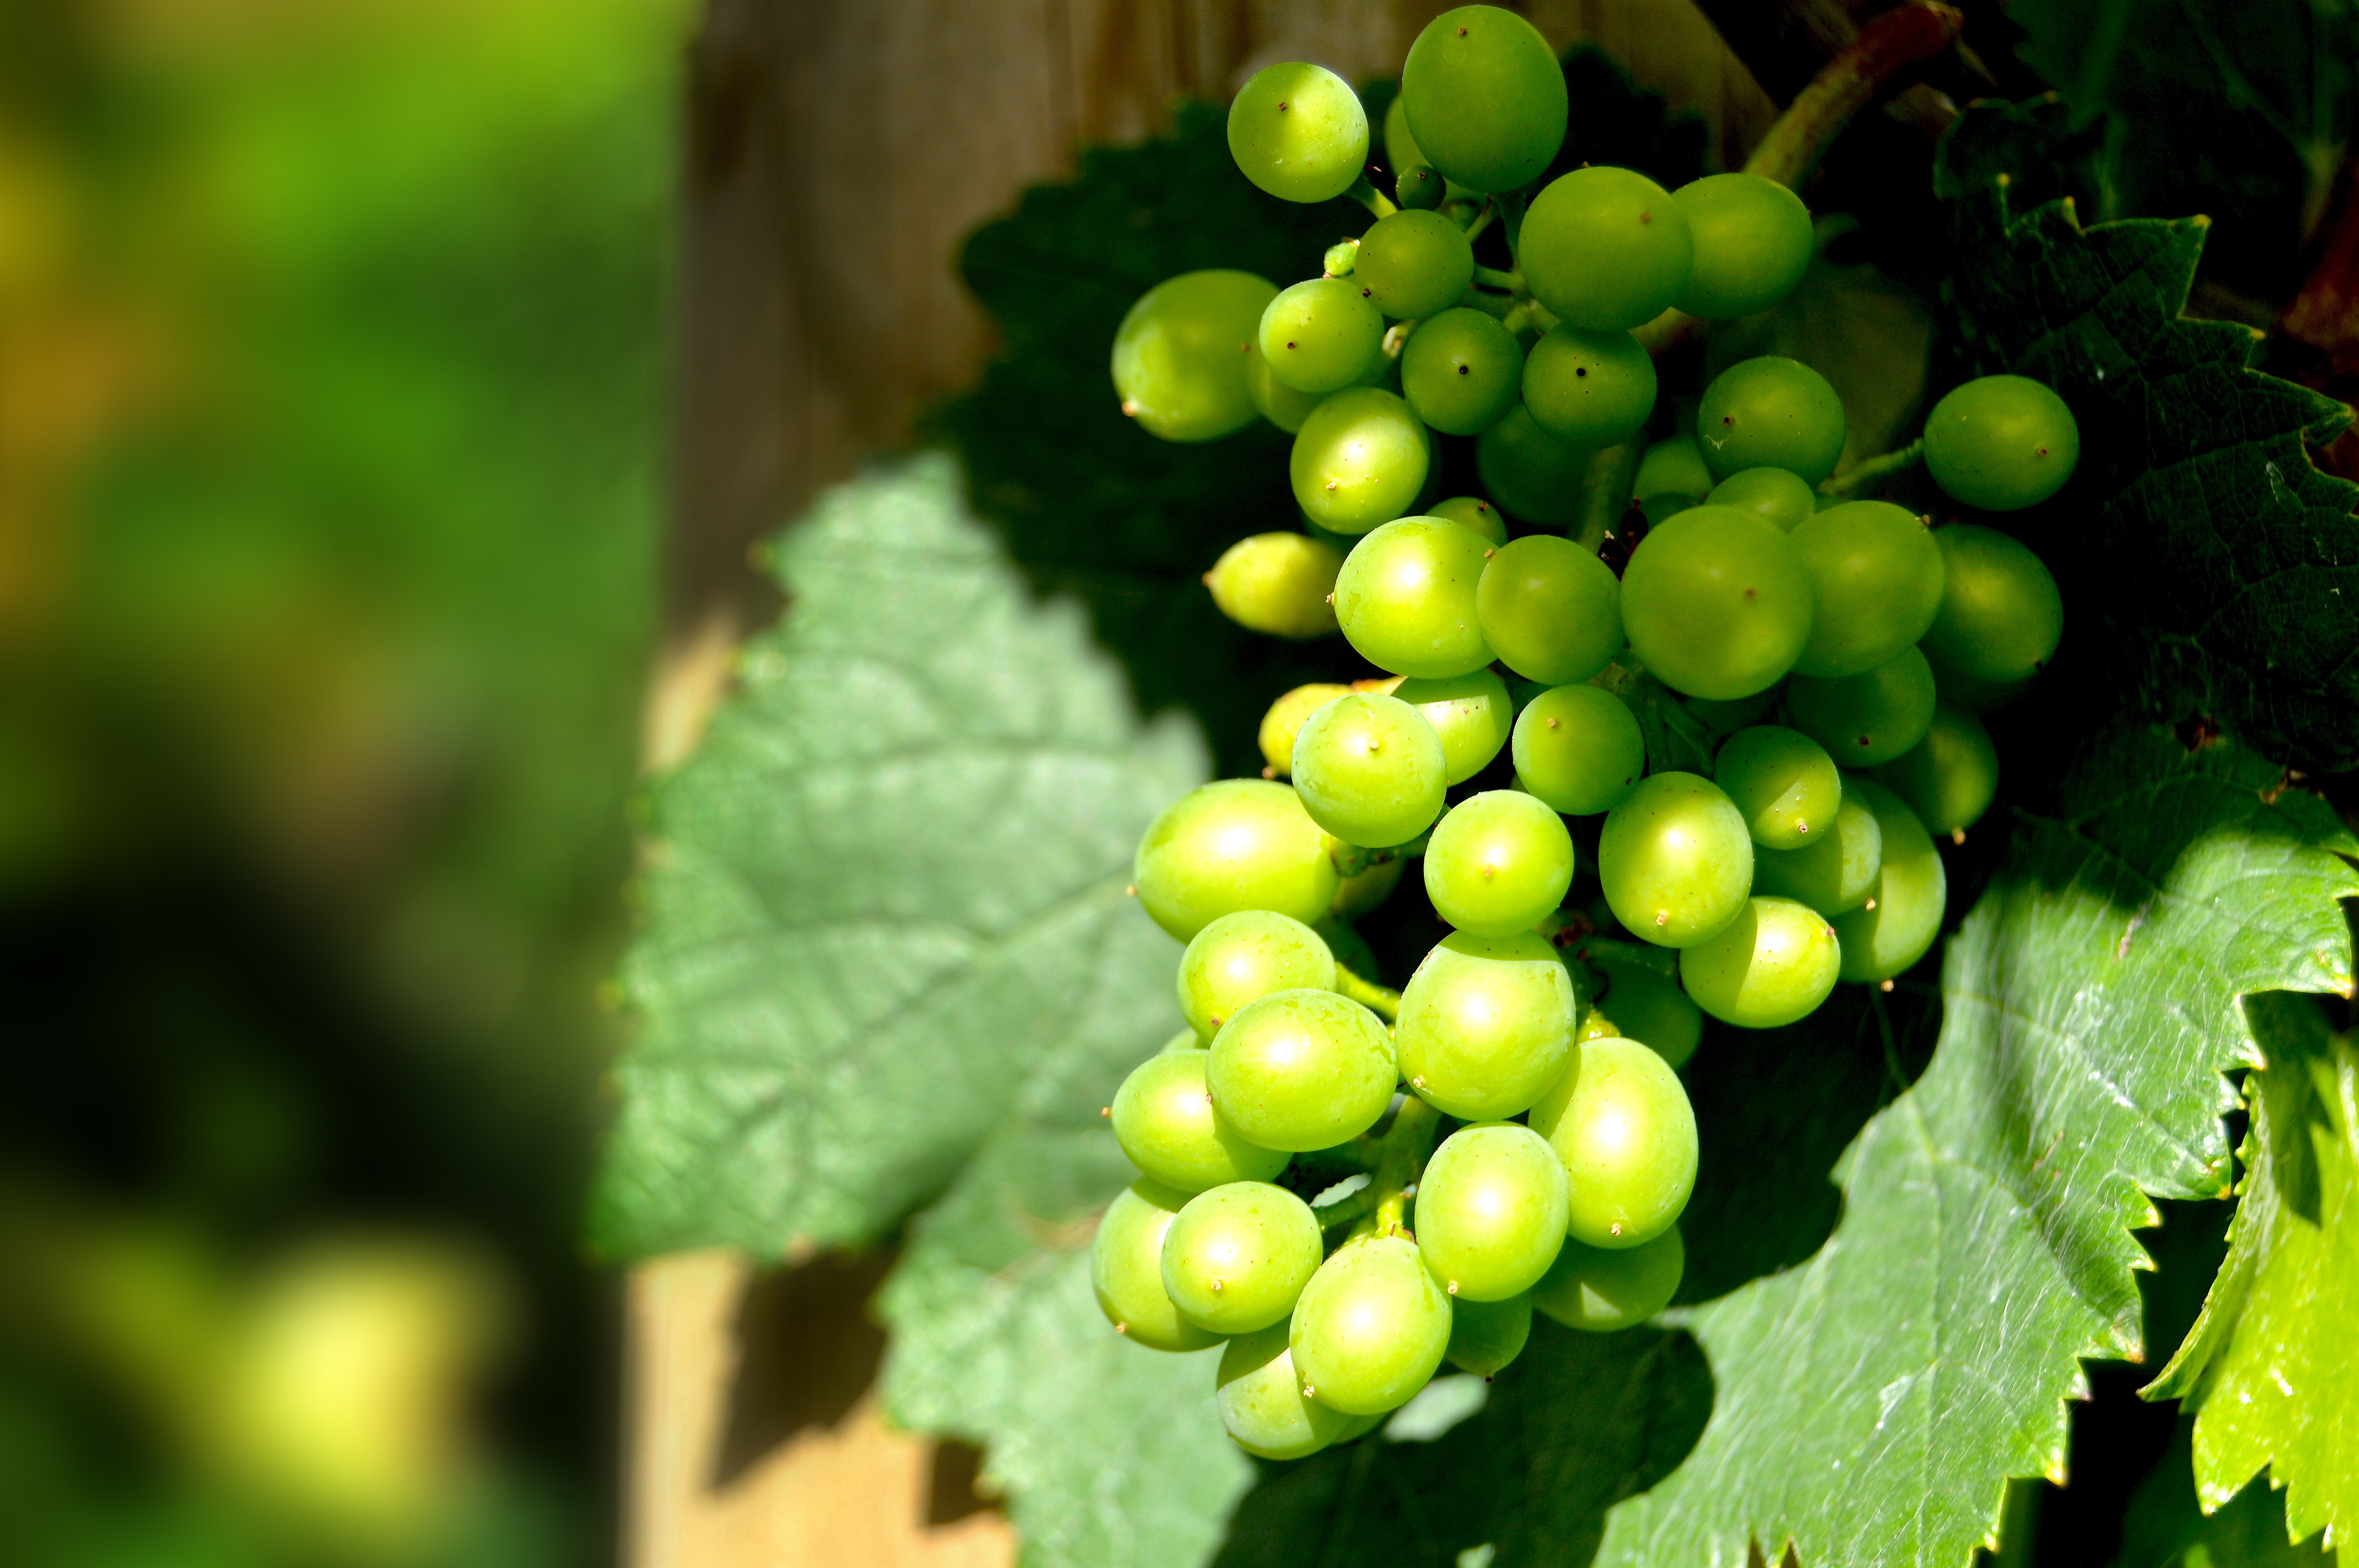
plant, grape, vine, vineyard, wine, fruit, leaf, flower, food, green, produce, botany, yellow, agriculture, healthy, close, grapevine, green plant, leaves, gold, berries, shrub, bright, grapes, winegrowing, rebstock, flowering plant, vitis, henkel, land plant, grapevine family